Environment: real
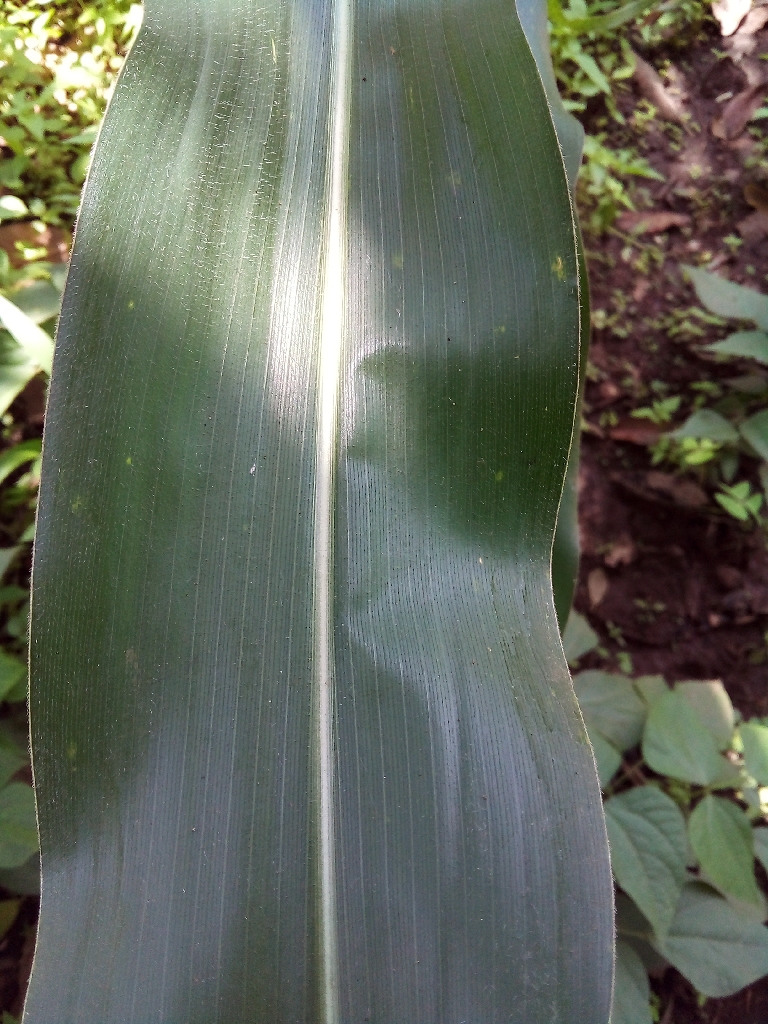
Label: healthy